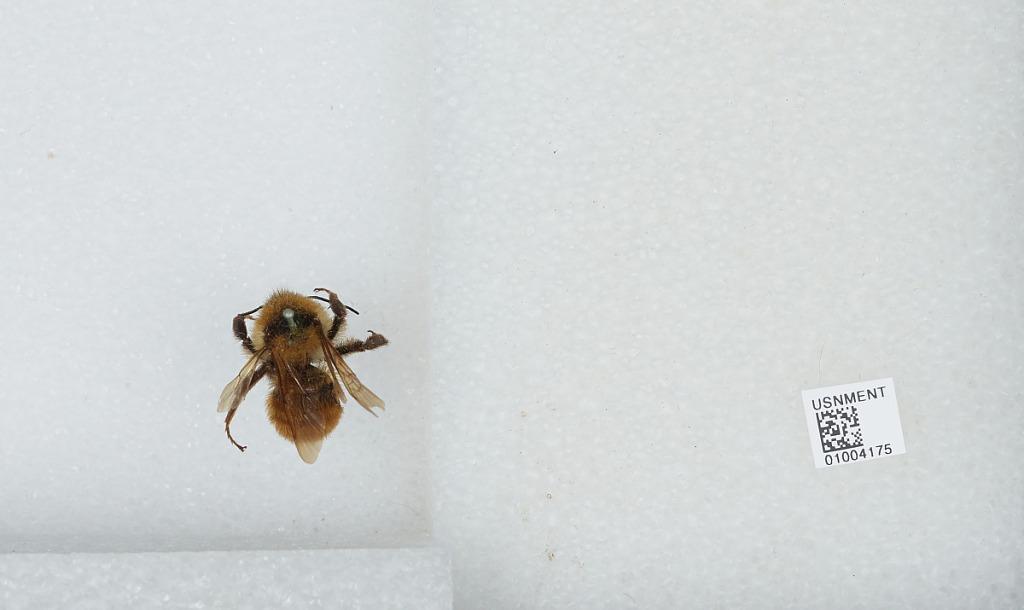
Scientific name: Bombus (Fervidobombus) fervidus fervidus (Fabricius)